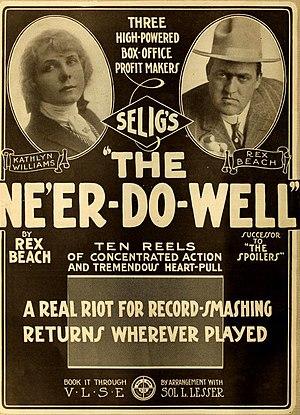
The Ne'er Do Well est un film muet américain réalisé par Colin Campbell et sorti en 1916.